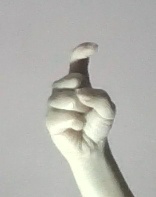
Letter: ra